2/25th Battalion (Australia)

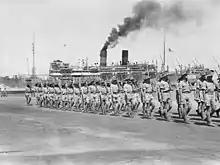
Members of the 2/25th Battalion in Beirut, September 1941

On 25 May they entrained once again, with the original plan of joining the garrison at Tobruk. These plans were changed, however, and the 2/25th along with the rest of the 25th Brigade moved to Palestine instead where they were transferred to the 7th Division, with whom they would remain for the rest of the war.